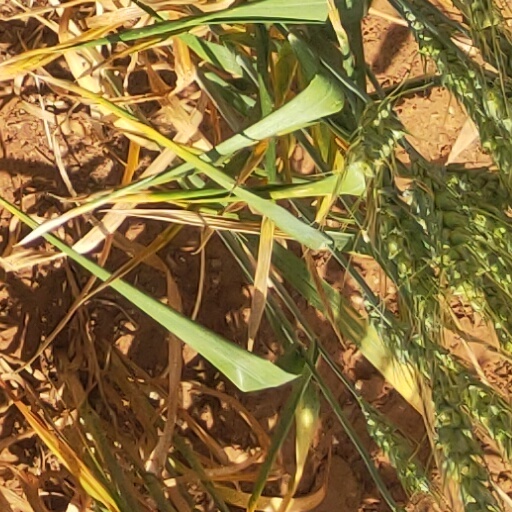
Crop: wheat